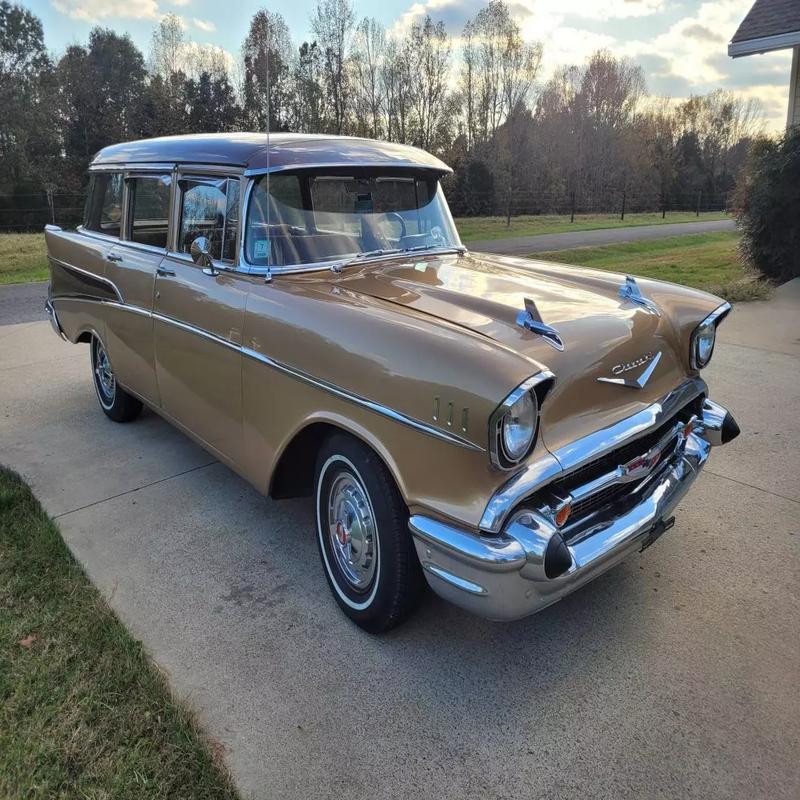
Aucun dommage détecté.
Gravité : aucun